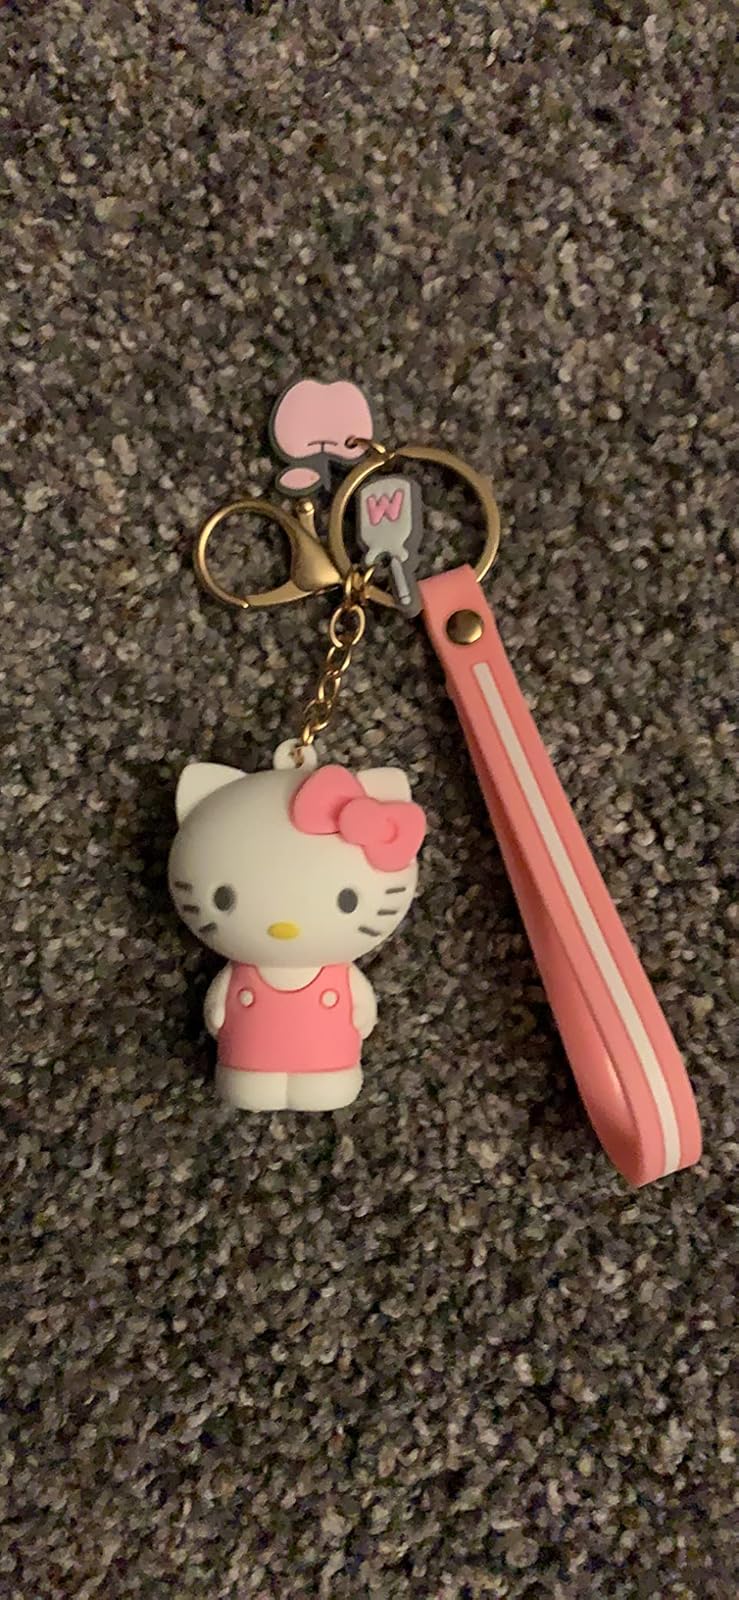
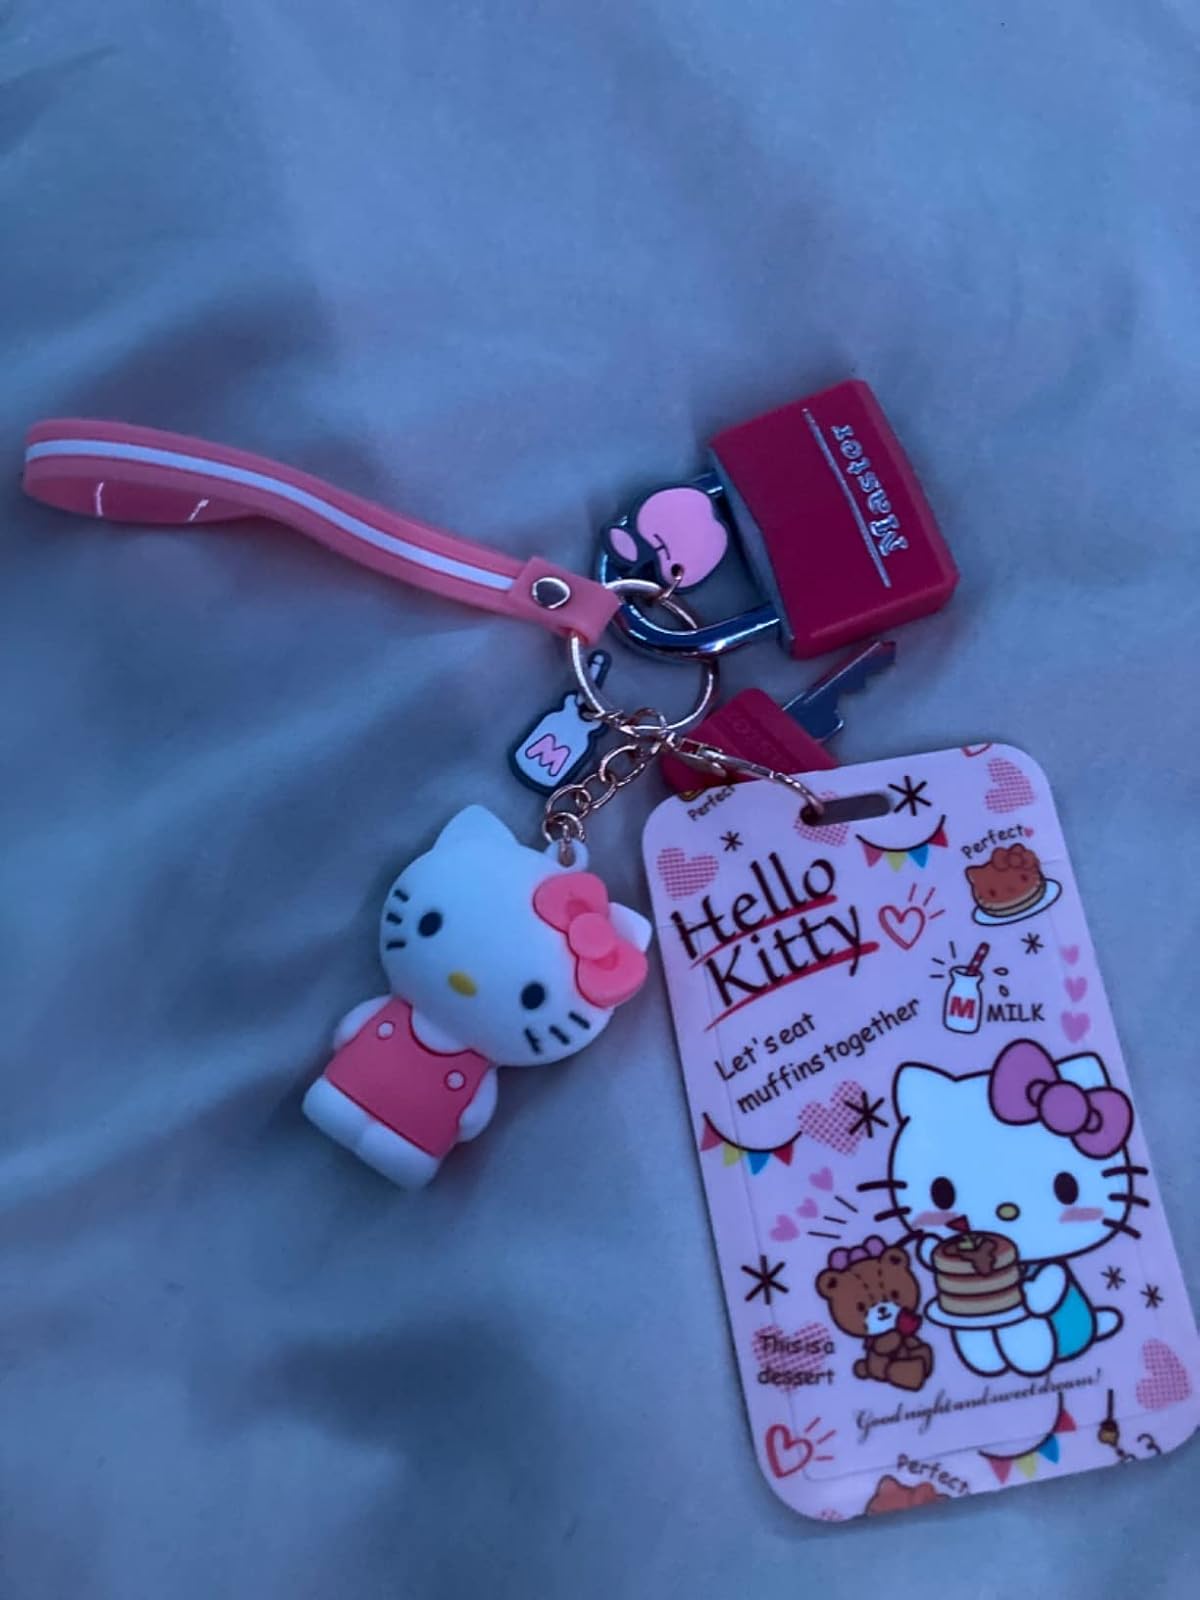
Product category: accessories_keychain
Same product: no